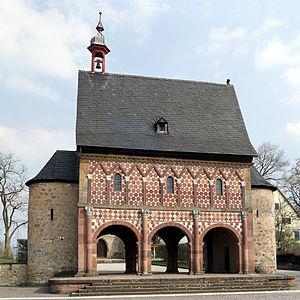
L’architecture carolingienne se développe du milieu du VIIIᵉ siècle à la fin du Xᵉ siècle à partir de références paléo-chrétiennes avec la renaissance carolingienne. Elle marque en Occident un renouveau artistique dans un cadre chrétien qui se structure et où le monachisme est théorisé. L'architecture carolingienne représente la formulation concrète d'une pensée et de sa fonction. L'organisation des structures des plans romans vient très directement de l'élaboration de l'époque carolingienne et l'ordonnance des westwerks carolingiens puis ottoniens a préparé les façades de l'époque romane. Il nous reste cependant très peu de monuments et de vestiges de cette époque, la plupart ayant été remplacés par des monuments plus grands et plus récents de style roman et gothique mais les fouilles et les textes permettent des restitutions.
Art préroman ou plus souvent Architecture préromane sont des expressions employées pour désigner les œuvres construites durant la période qui s'étend entre la fin de l'art paléochrétien et les premiers arts romans vers l'an mille. La chute de l'Empire en Occident met fin à une certaine homogénéité architecturale, tandis que dans l'Empire romain d'Orient autour de Constantinople se développe l'art byzantin avec Justinien.